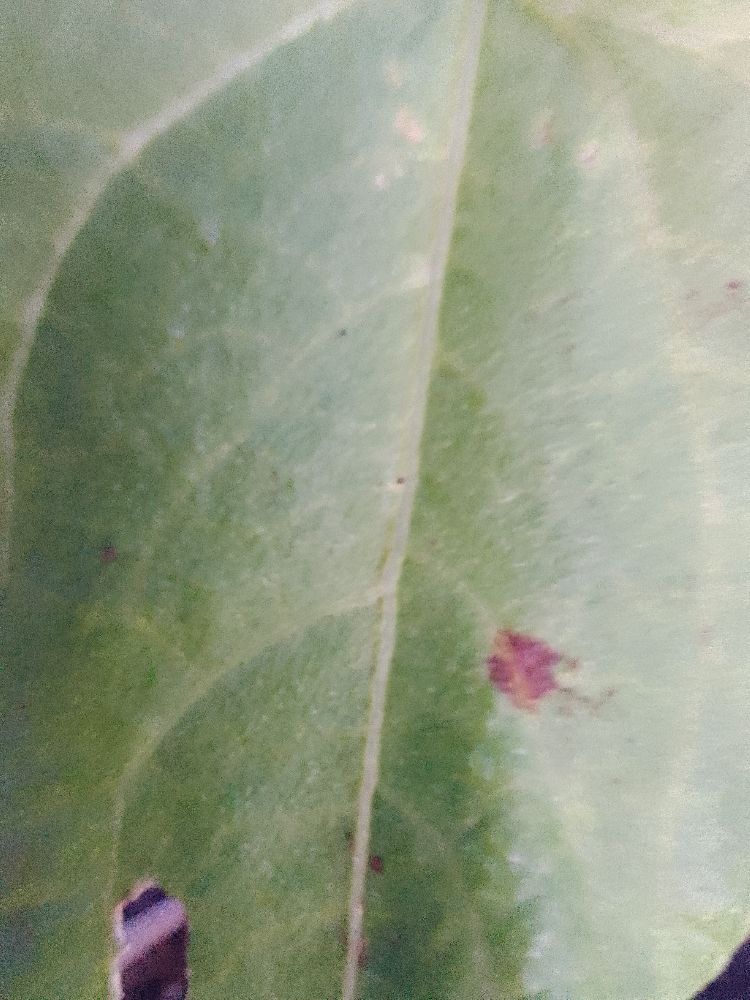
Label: healthy